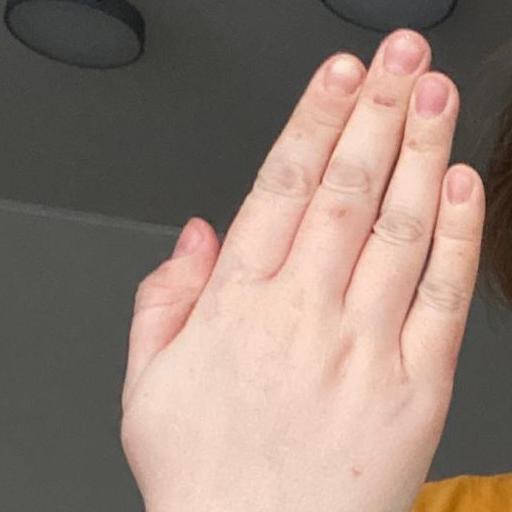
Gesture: stop_inverted